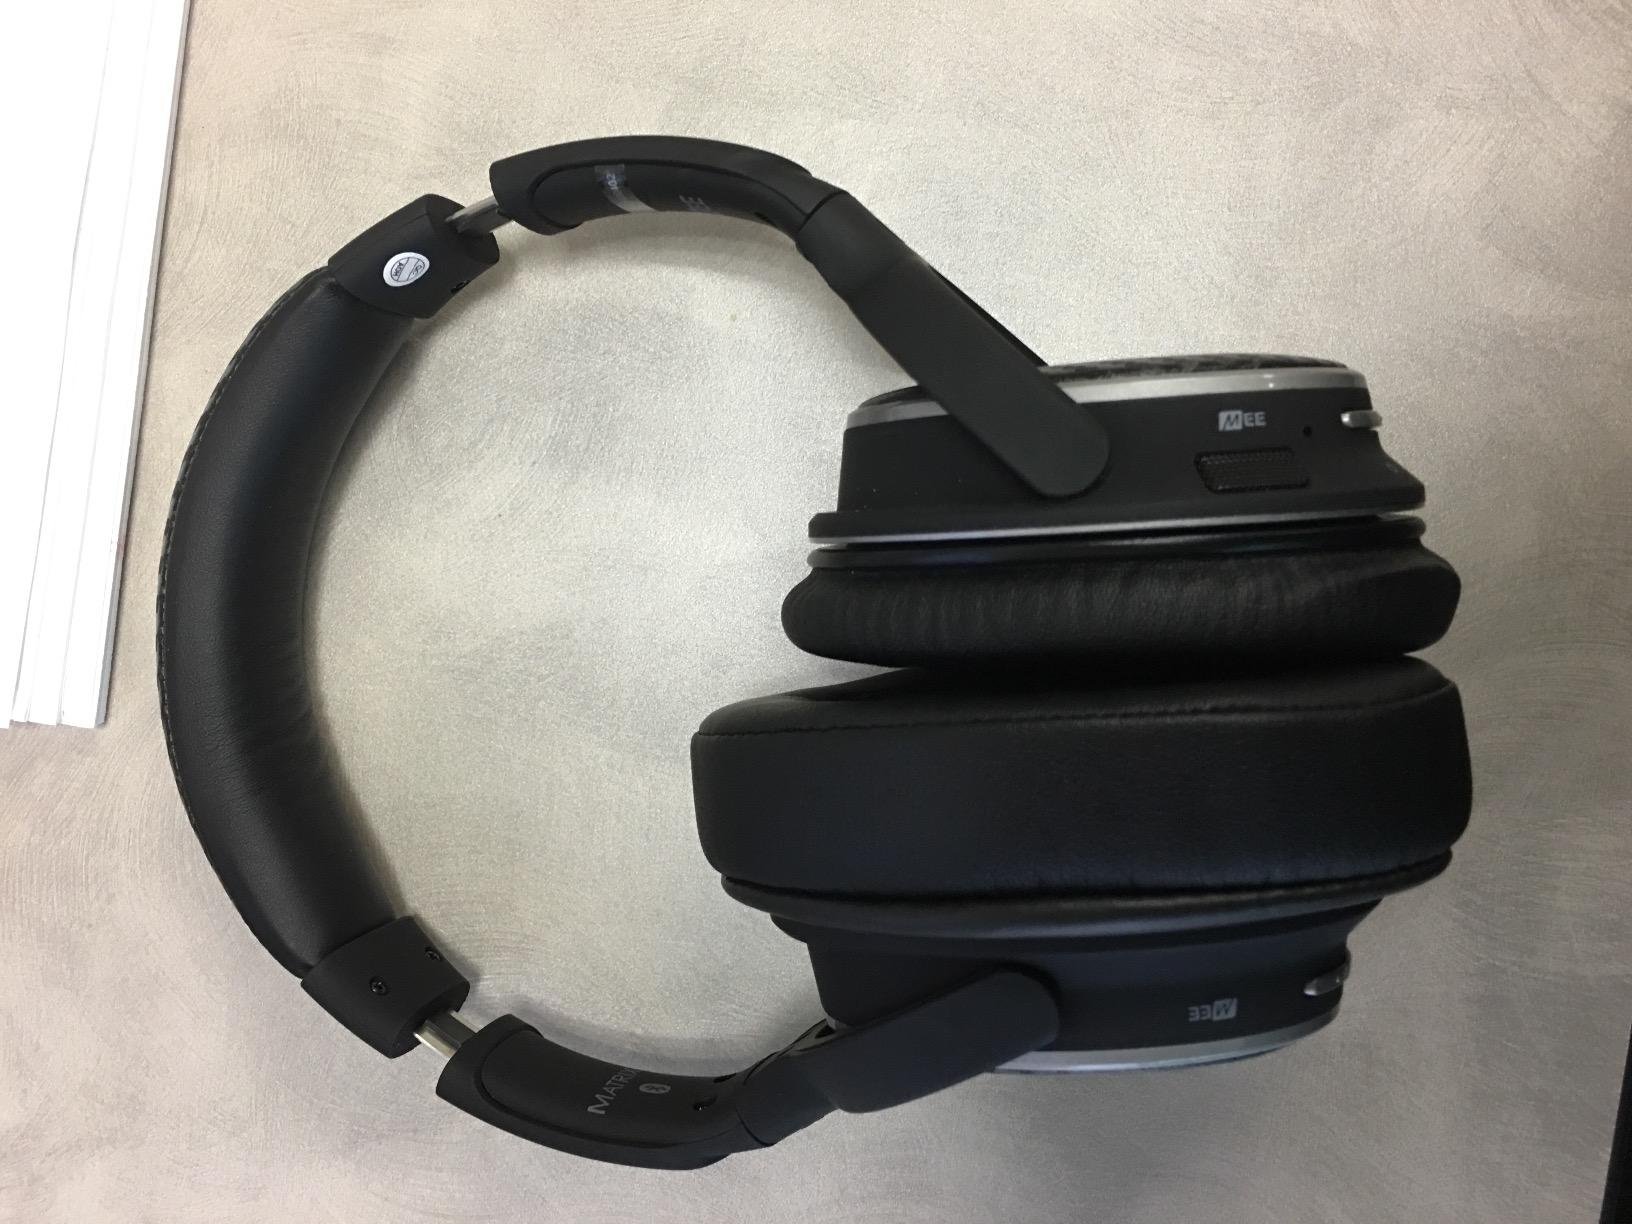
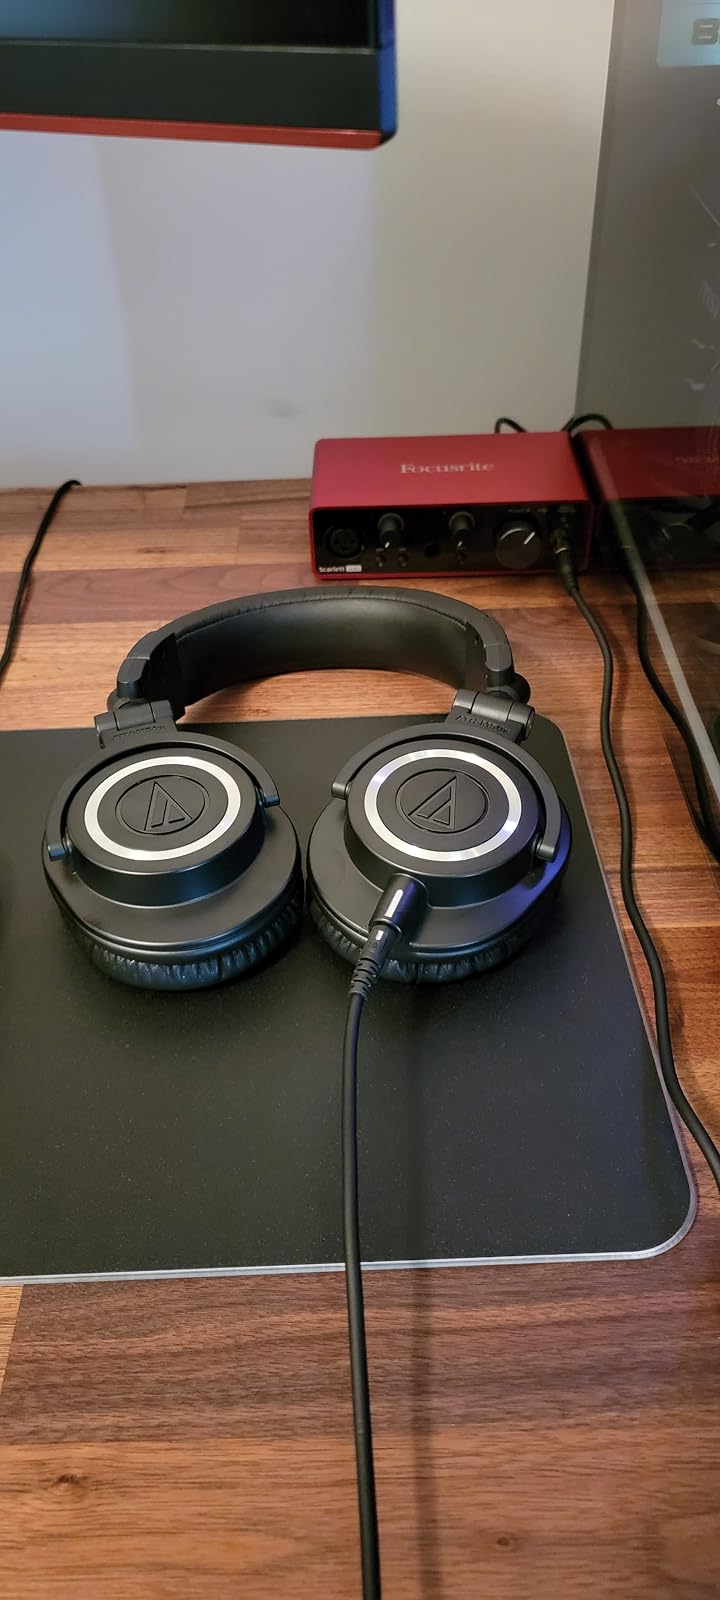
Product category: headphones
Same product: no